Alexander Mair

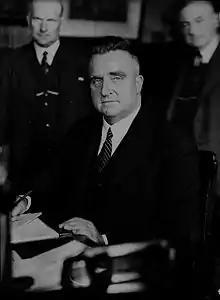
Premier Bertram Stevens. After Stevens' defeat in 1939, Mair was to remain loyal to him throughout his term as Premier.

Alexander Mair was born on 25 August 1889 in the Melbourne suburb of North Carlton, Victoria, the eldest child of Victorian-born parents Alexander Mair, a timber and steel merchant, and his wife Florence Mair (née Hunter). Mair was educated at Wesley College, where he excelled in sports, and then later at Bradshaw's Business College. Upon leaving education, Mair was employed in his father's company, Alexander Mair & Co, timber, iron and steel merchants. On 29 October 1913, Mair married Grace Lennox at the Scots' Church, Melbourne and together had two sons, John and Sandy, and a daughter, Margaret.